NGC 1134

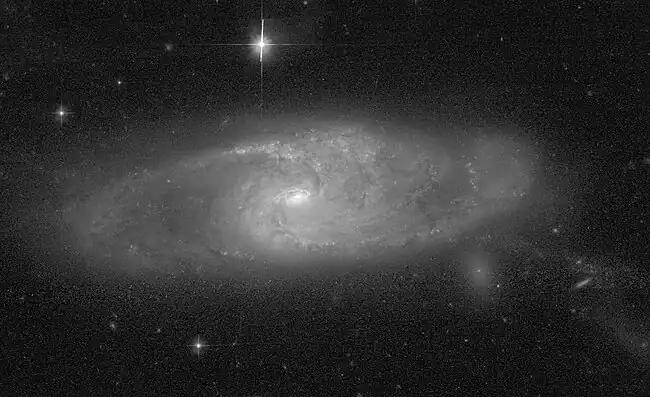
NGC 1134 with Hubble ACS

One supernova has been observed in NGC 1134: SN2025pfh (TypeIc, mag. 19.0895) was discovered by Zwicky Transient Facility on 26 June 2025.